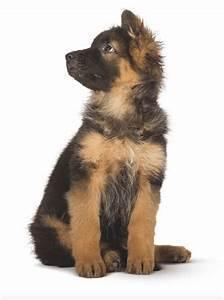
dog